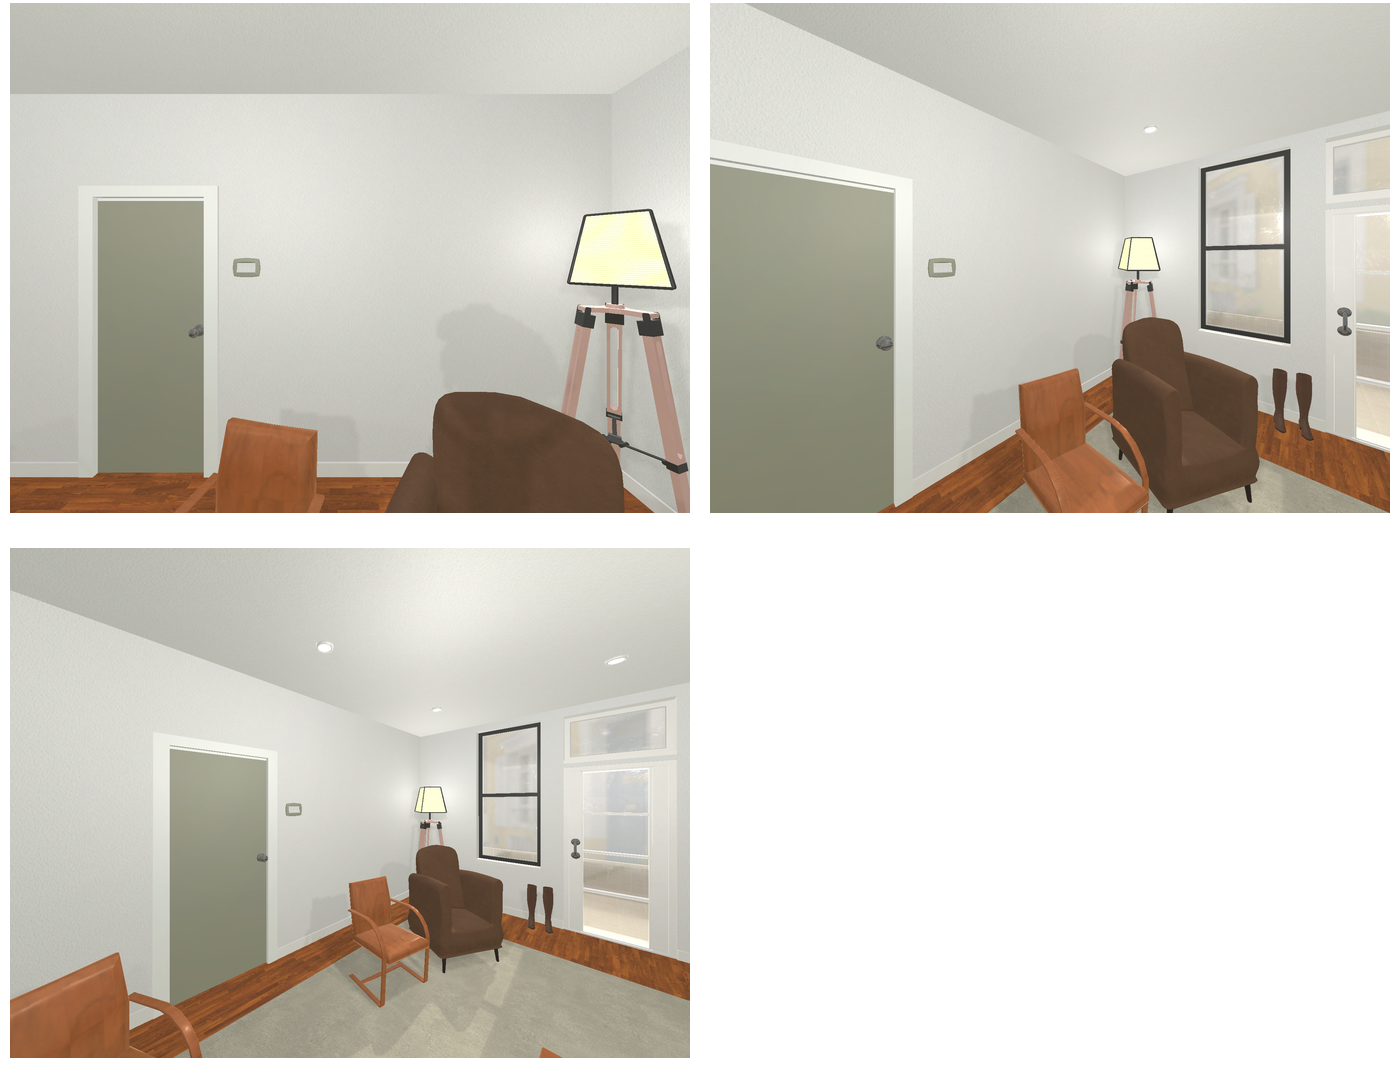Task instruction: Open the door.
Answer: {"task_instruction": "Open the door.", "nodes": ["door", "handle"], "edges": [{"functional_relationship": "openorclose", "object1": "handle", "object2": "door", "spatial_relations": ["right_of", "in_front_of", "lower_than"], "is_touching": true}], "action_type": "pull", "function_type": "open_close_control"}